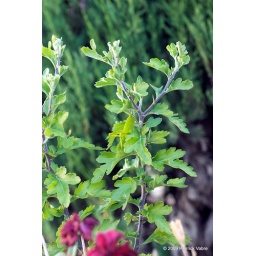
A little bug that stood in a flower pot for the two weeks I stayed in Montpellier...